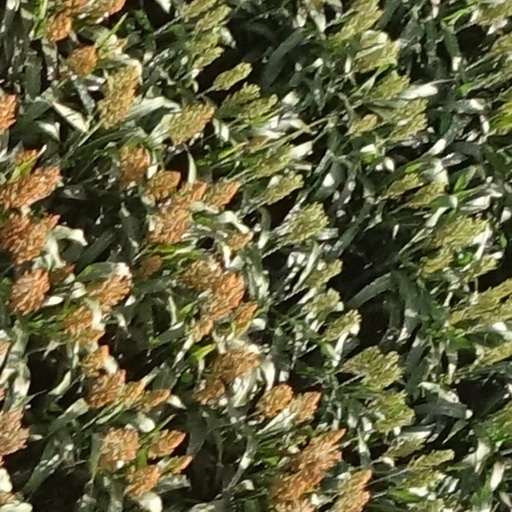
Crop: sorghum